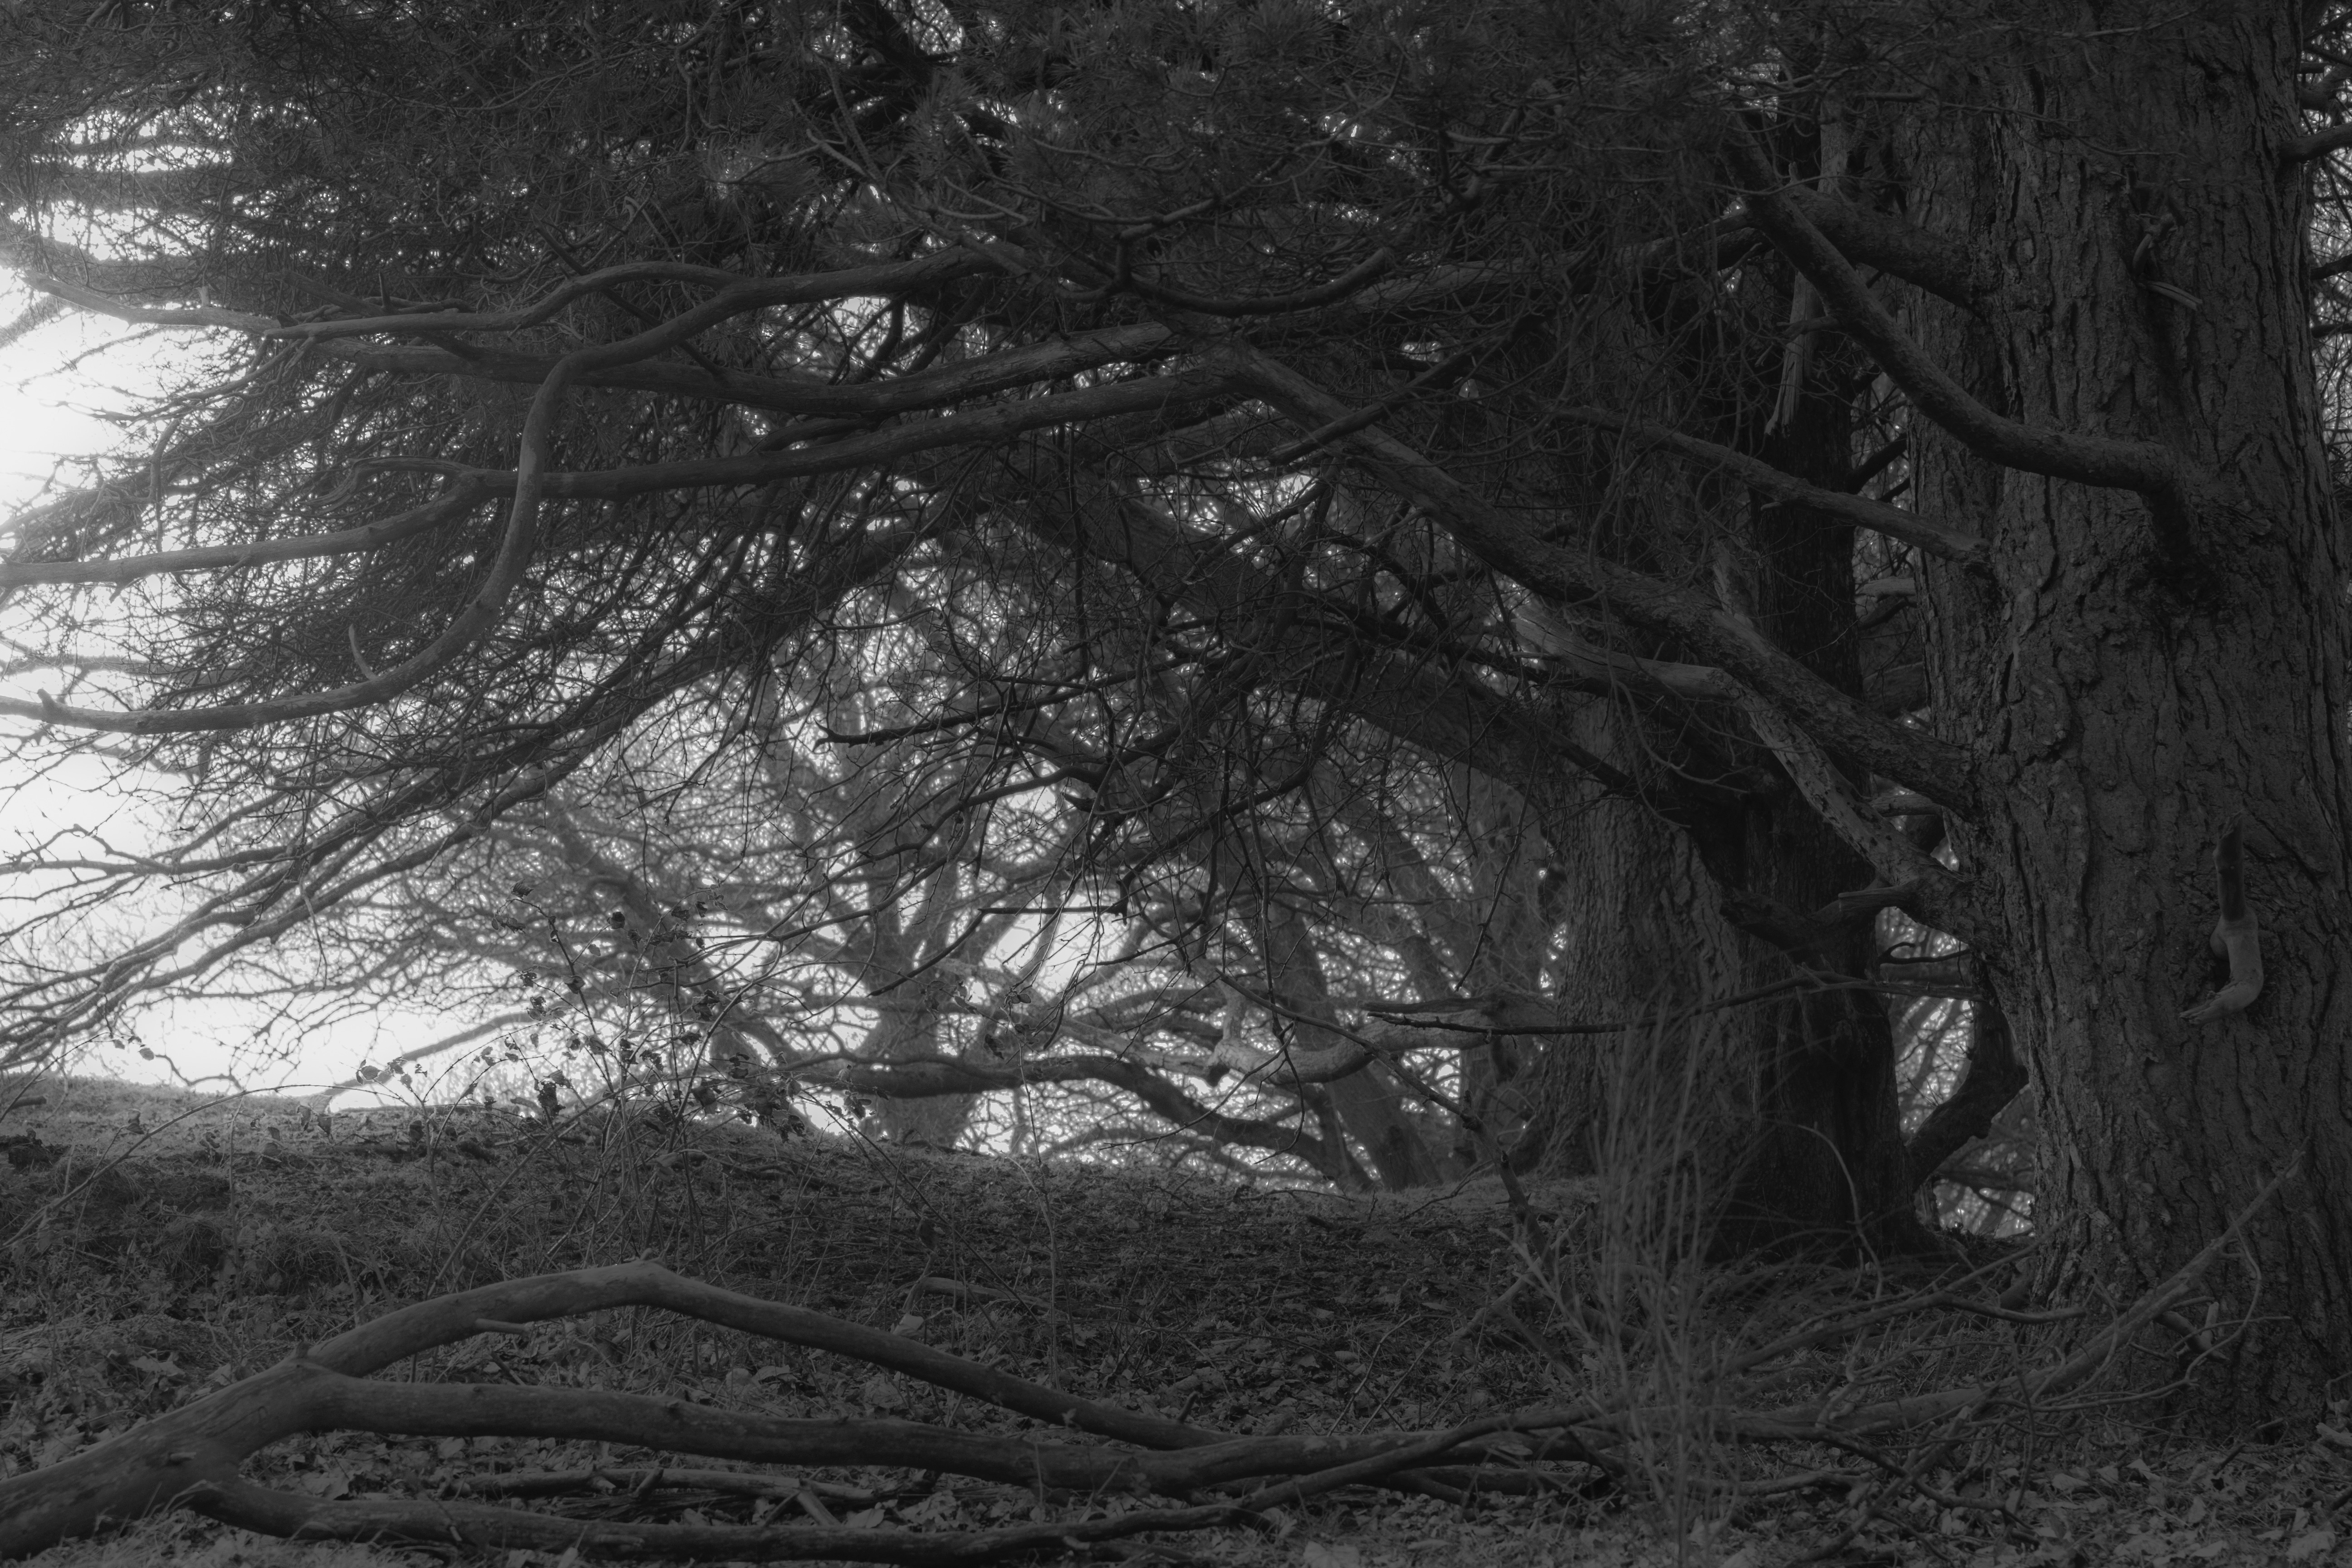
tree, nature, forest, branch, winter, black and white, plant, leaf, darkness, black, monochrome, woodland, habitat, monochrome photography, natural environment, atmospheric phenomenon, woody plant